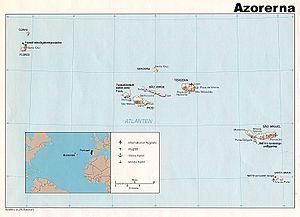
Le CSS Alabama est un sloop de guerre à propulsion mixte construit en Grande-Bretagne en 1862, qui appartint à la Confederate States Navy jusqu'à ce qu'il coule le 19 juin 1864 à l'issue d'un combat naval avec le sloop de guerre nordiste USS Kearsarge, au large du port de Cherbourg, en France. L’Alabama servit comme corsaire, et pendant les deux années que dura son activité, il détruisit un grand nombre de navires de commerce de l'Union, ainsi qu'une canonnière à vapeur, l'USS Hatteras. Sa croisière lui fit traverser à trois reprises l'océan Atlantique, deux fois l'océan Indien, ainsi que la mer de Chine méridionale. Cependant l’Alabama n'a jamais fait escale dans un port confédéré.